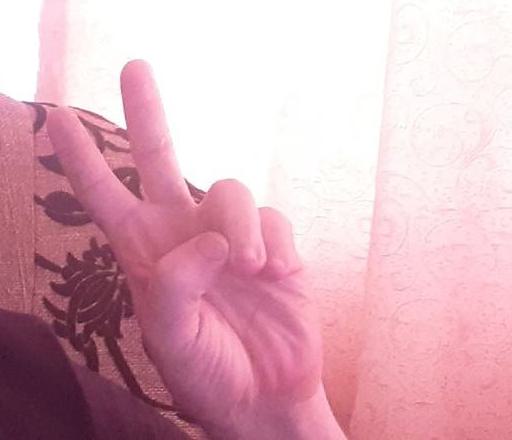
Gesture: peace